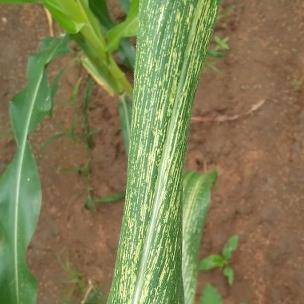
Crop: Maize
Condition: stripe-d